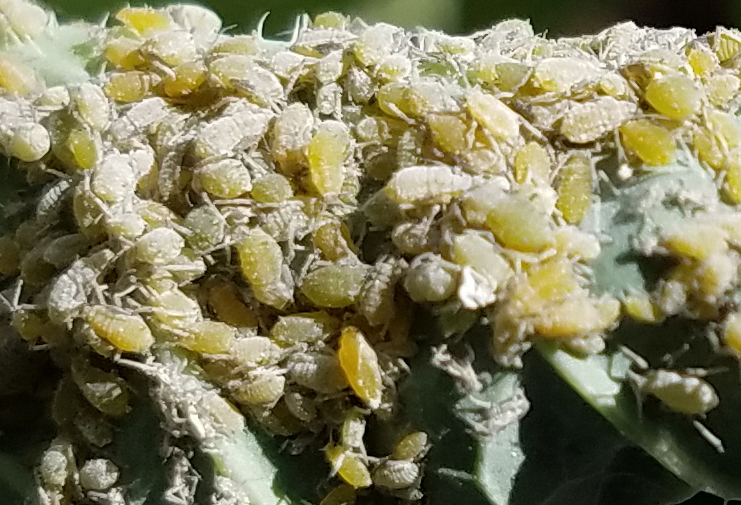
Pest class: cabbage_aphid